Preston, Lancashire

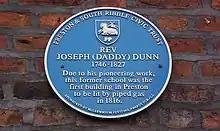
Plaque in Fox Street commemorating the work of Reverend Joseph Dunn in bringing gas lighting to the town

In the mid-12th century, Preston was in the hundred of Amounderness, in the deanery of Amounderness and the archdeaconry of Richmond. The name "Amounderness" is more ancient than the name of any other "Wapentake" or hundred in the County of Lancashire, and the fort at Tulketh, strengthened by William the Conqueror, shows that the strategic importance of the area was appreciated even then.